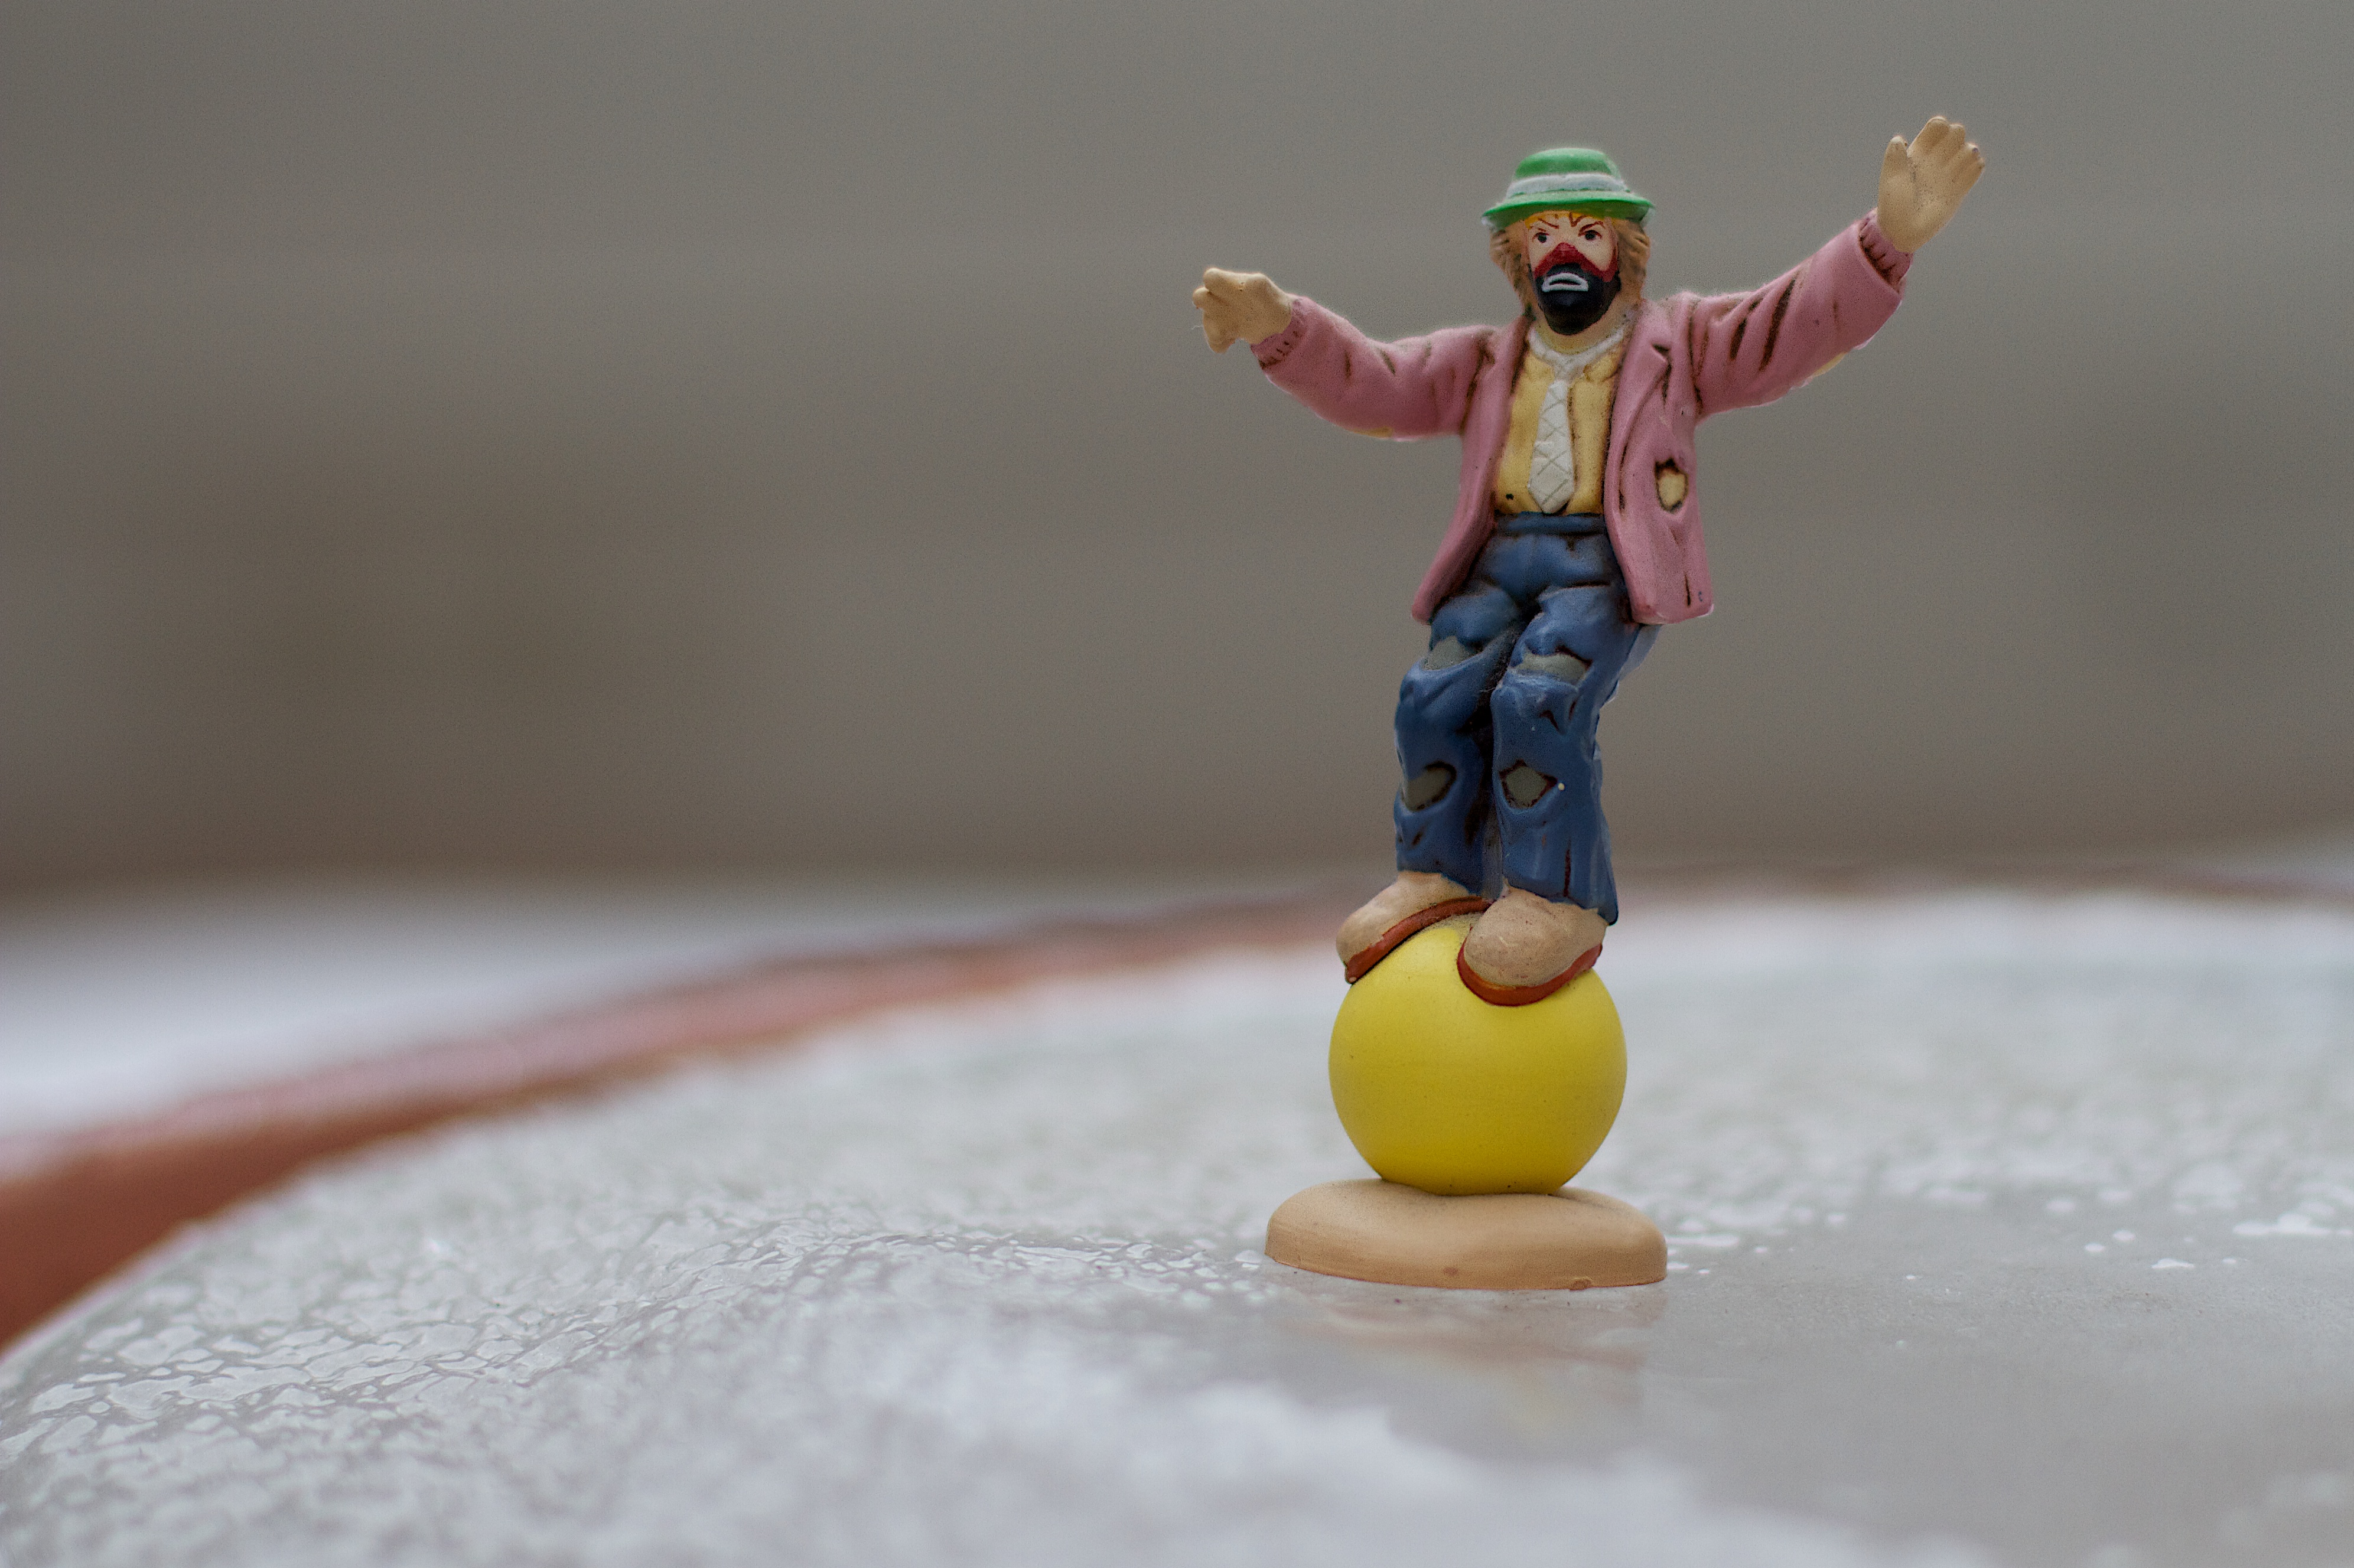
play, toy, clown, figurine, 5cardetmooc, 2012366